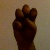
The image shows a hand gesture representing the letter 'E' in Indian Sign Language.